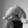
ASL letter: Q